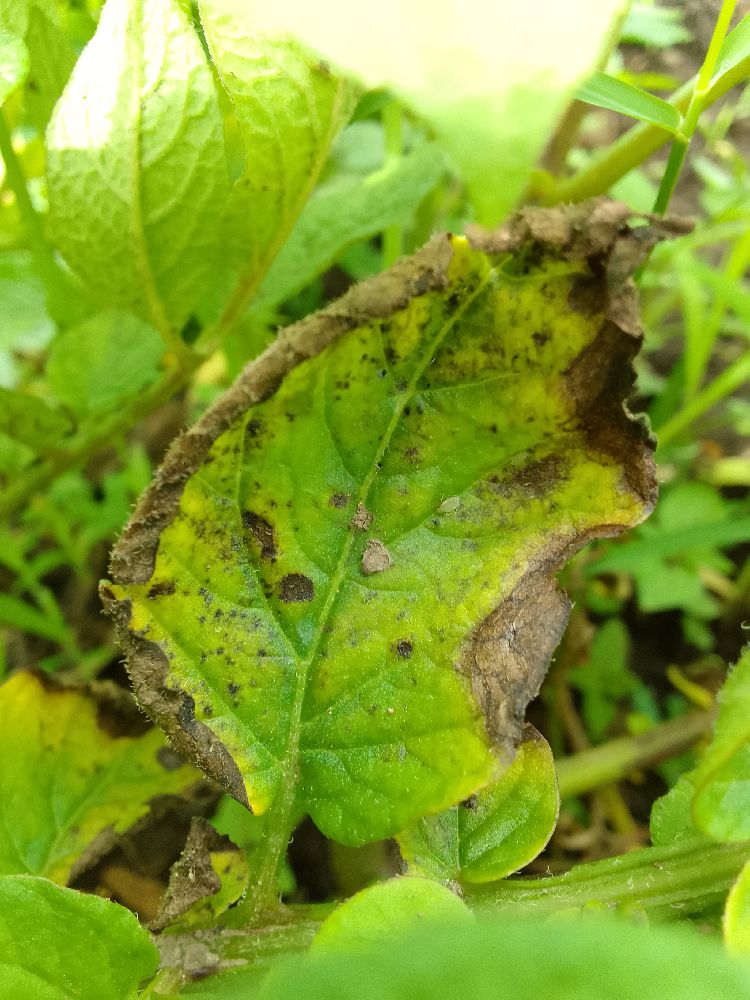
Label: Early blight